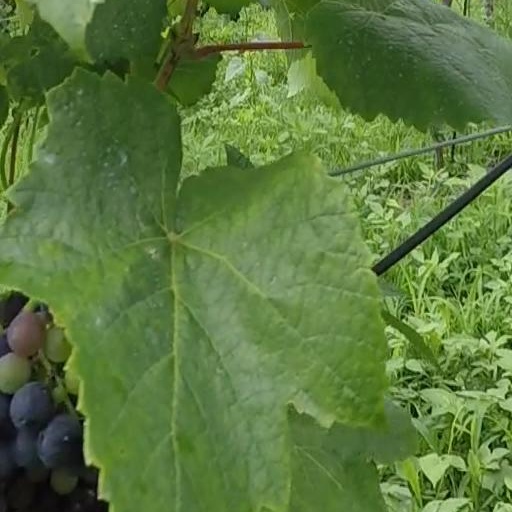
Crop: grape